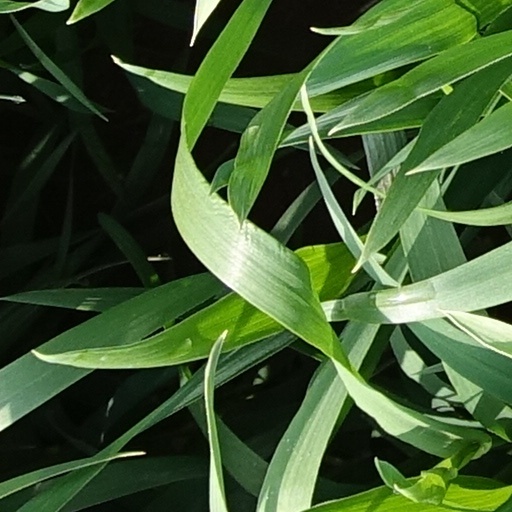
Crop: wheat